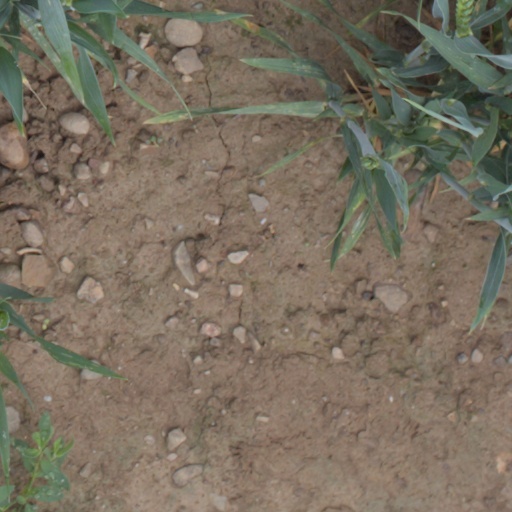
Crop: wheat